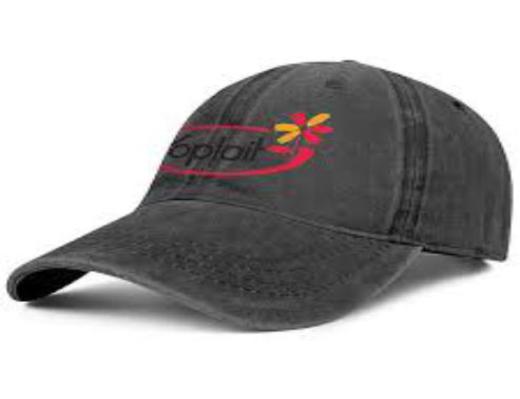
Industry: Leisure